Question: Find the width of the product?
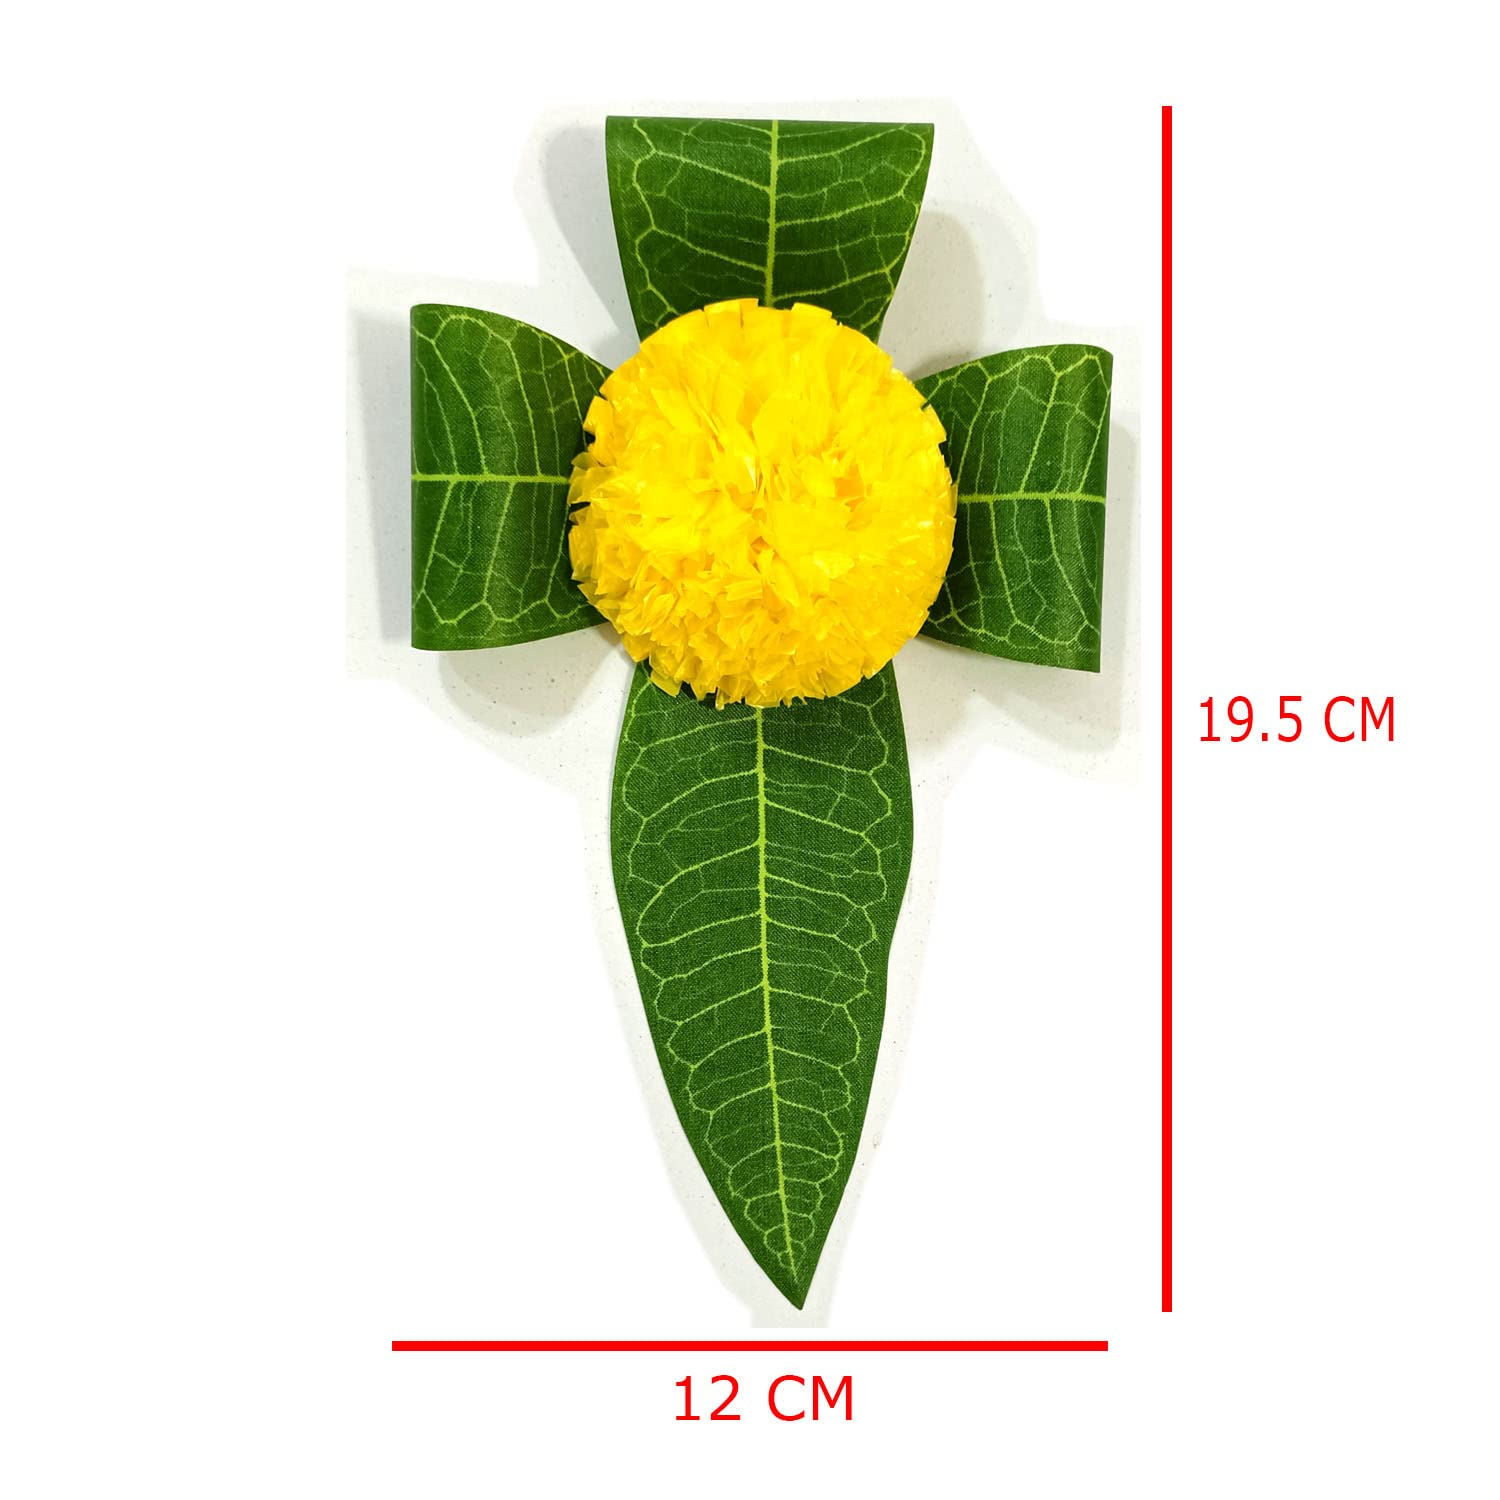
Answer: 12.0 centimetre